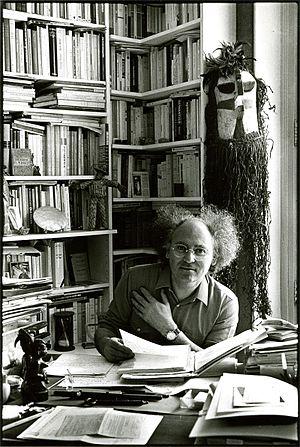
Henri Meschonnic dans son bureau, 1984
Henri Meschonnic, né à Paris le 18 septembre 1932 et mort à Villejuif le 8 avril 2009, est un théoricien du langage, essayiste, traducteur et poète français.